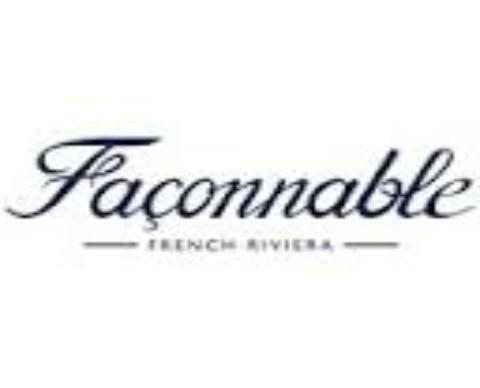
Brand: Faconnable
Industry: Clothes